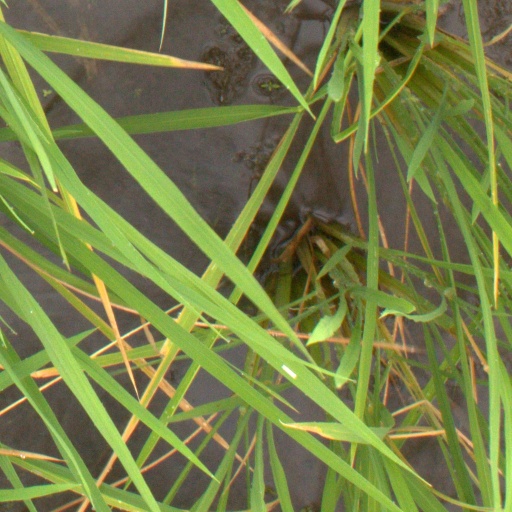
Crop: rice